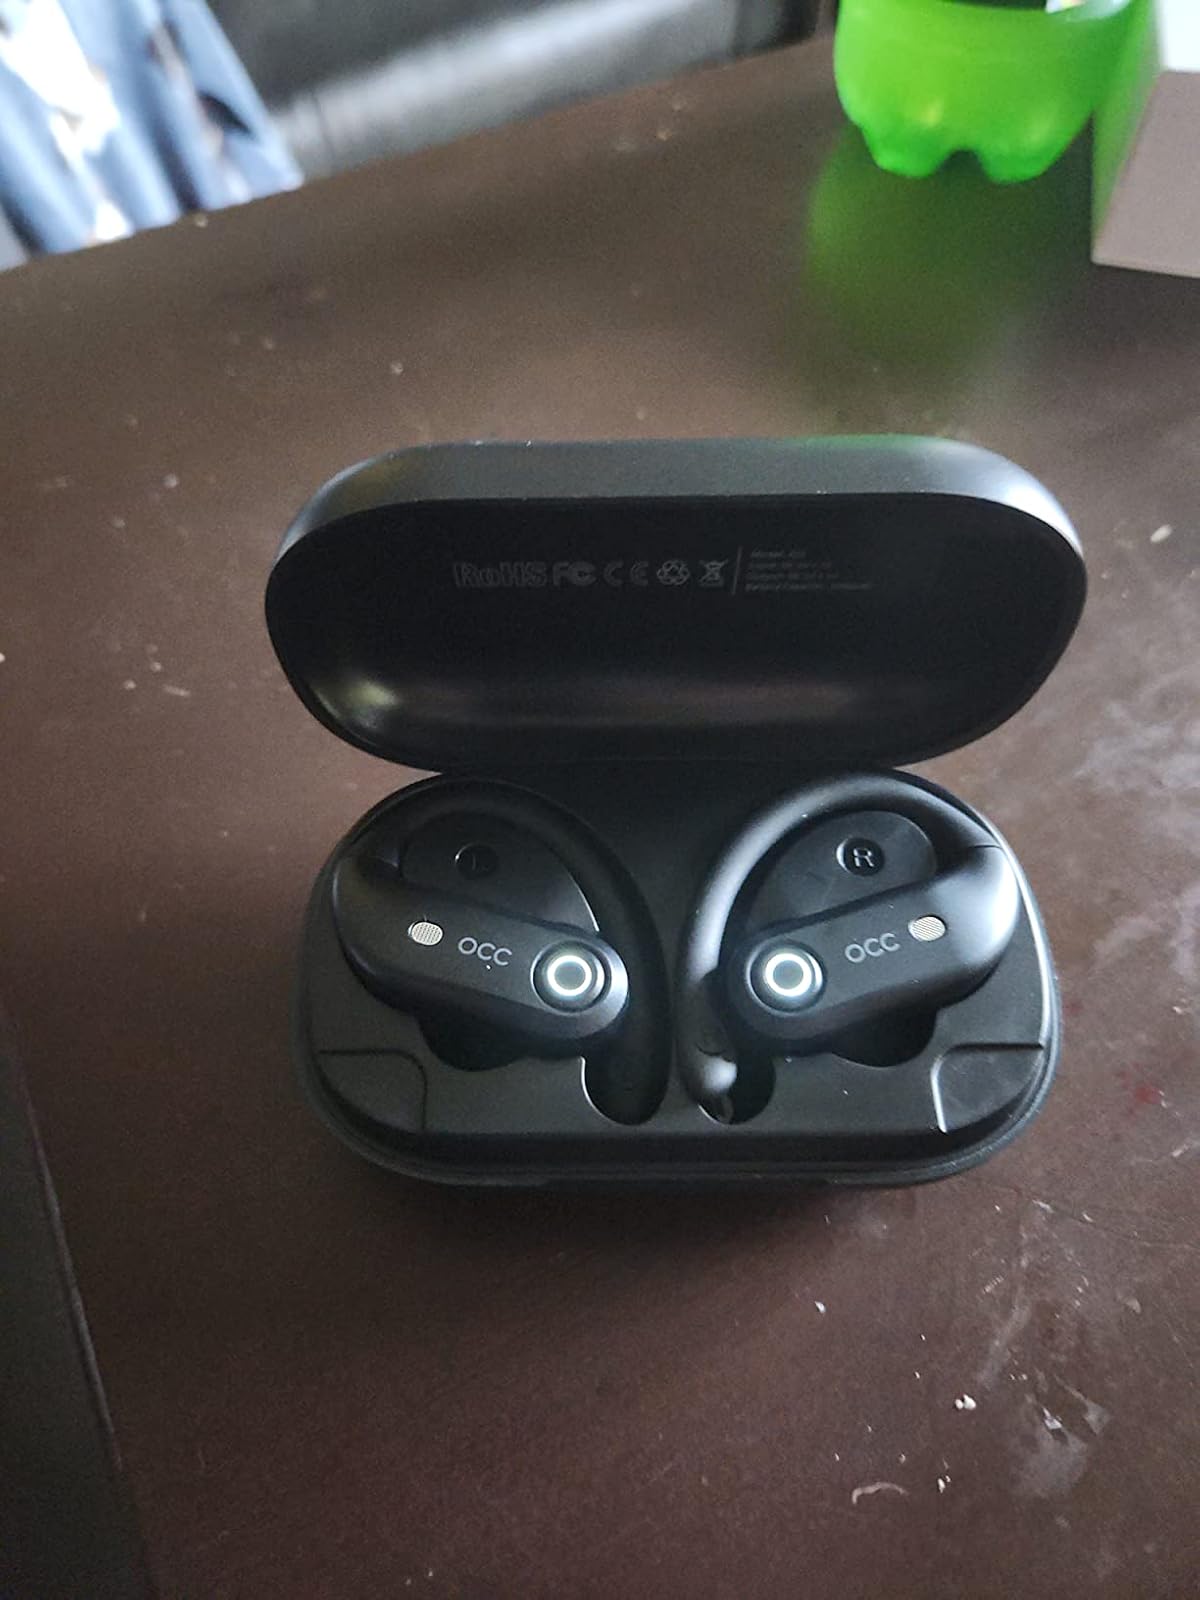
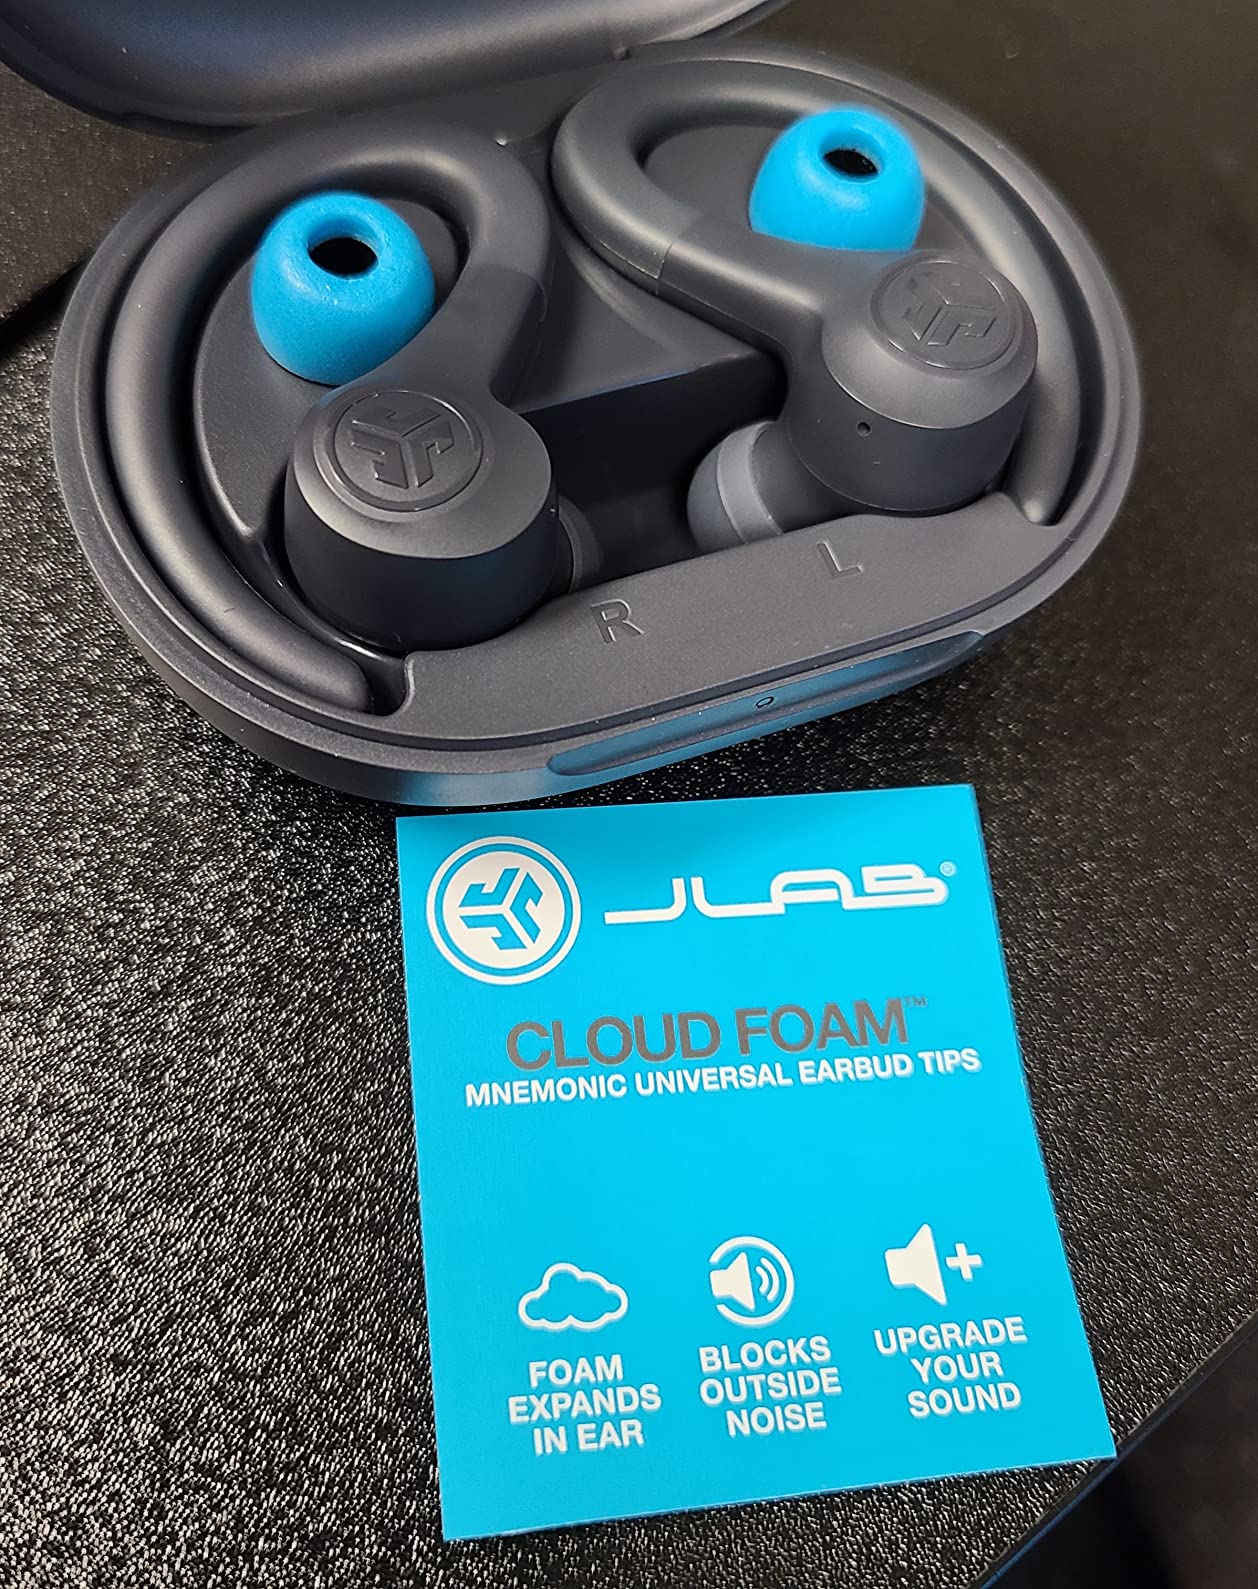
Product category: earbuds
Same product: no